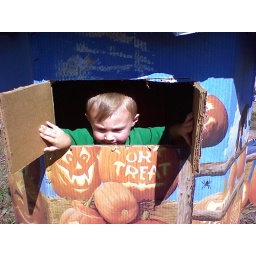
jake in box house